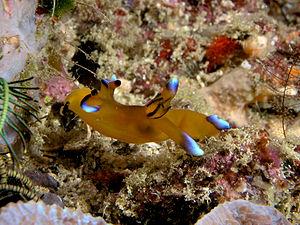
Thecacera est un genre de mollusques nudibranche de la famille des Polyceridae.